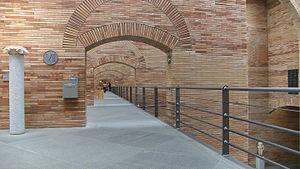
Le Musée national d'art romain de Mérida fut inauguré le 19 septembre 1986 à son emplacement actuel, œuvre de l'architecte Rafael Moneo. Il s'agit d'un centre de recherche et de diffusion de la culture romaine, où, en plus d'accueillir les découvertes archéologiques de la cité romaine antique Emerita Augusta, se tiennent congrès, colloques, conférences, cours, expositions et bien d'autres activités de portée nationale et internationale. C'est l'un des sites inscrits sur la liste du Patrimoine mondial de l'UNESCO au sein du bien intitulé « Ensemble archéologique de Mérida ».